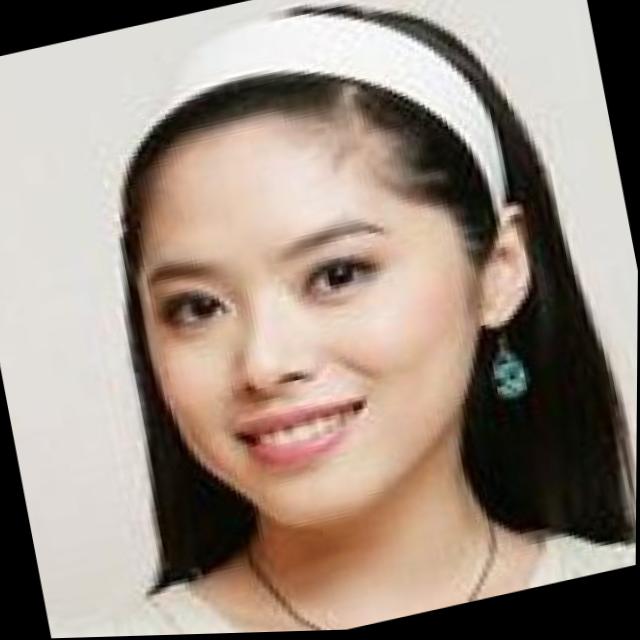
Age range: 21-44